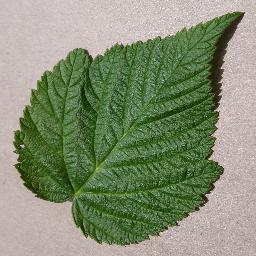
Label: Raspberry___healthy